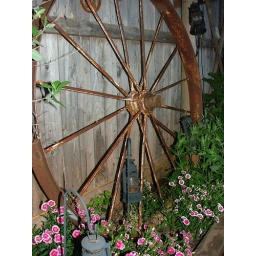
Wagon wheel against a fence with flowers in the foreground